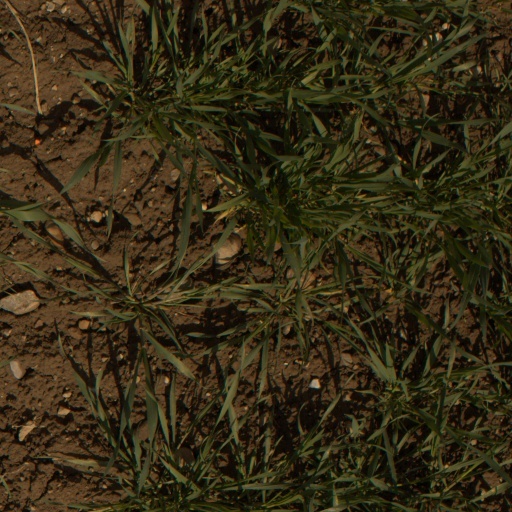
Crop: wheat